Minami-Rinkan Station

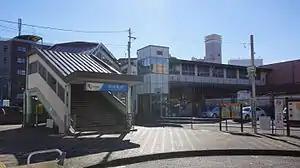
The east entrance in December 2016

is a passenger railway station located in the city of Yamato, Kanagawa, Japan and operated by the private railway operator Odakyu Electric Railway.